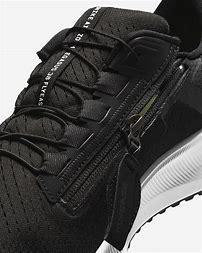
Brand: Nike
Model: Air Zoom Pegasus 38 Flyease